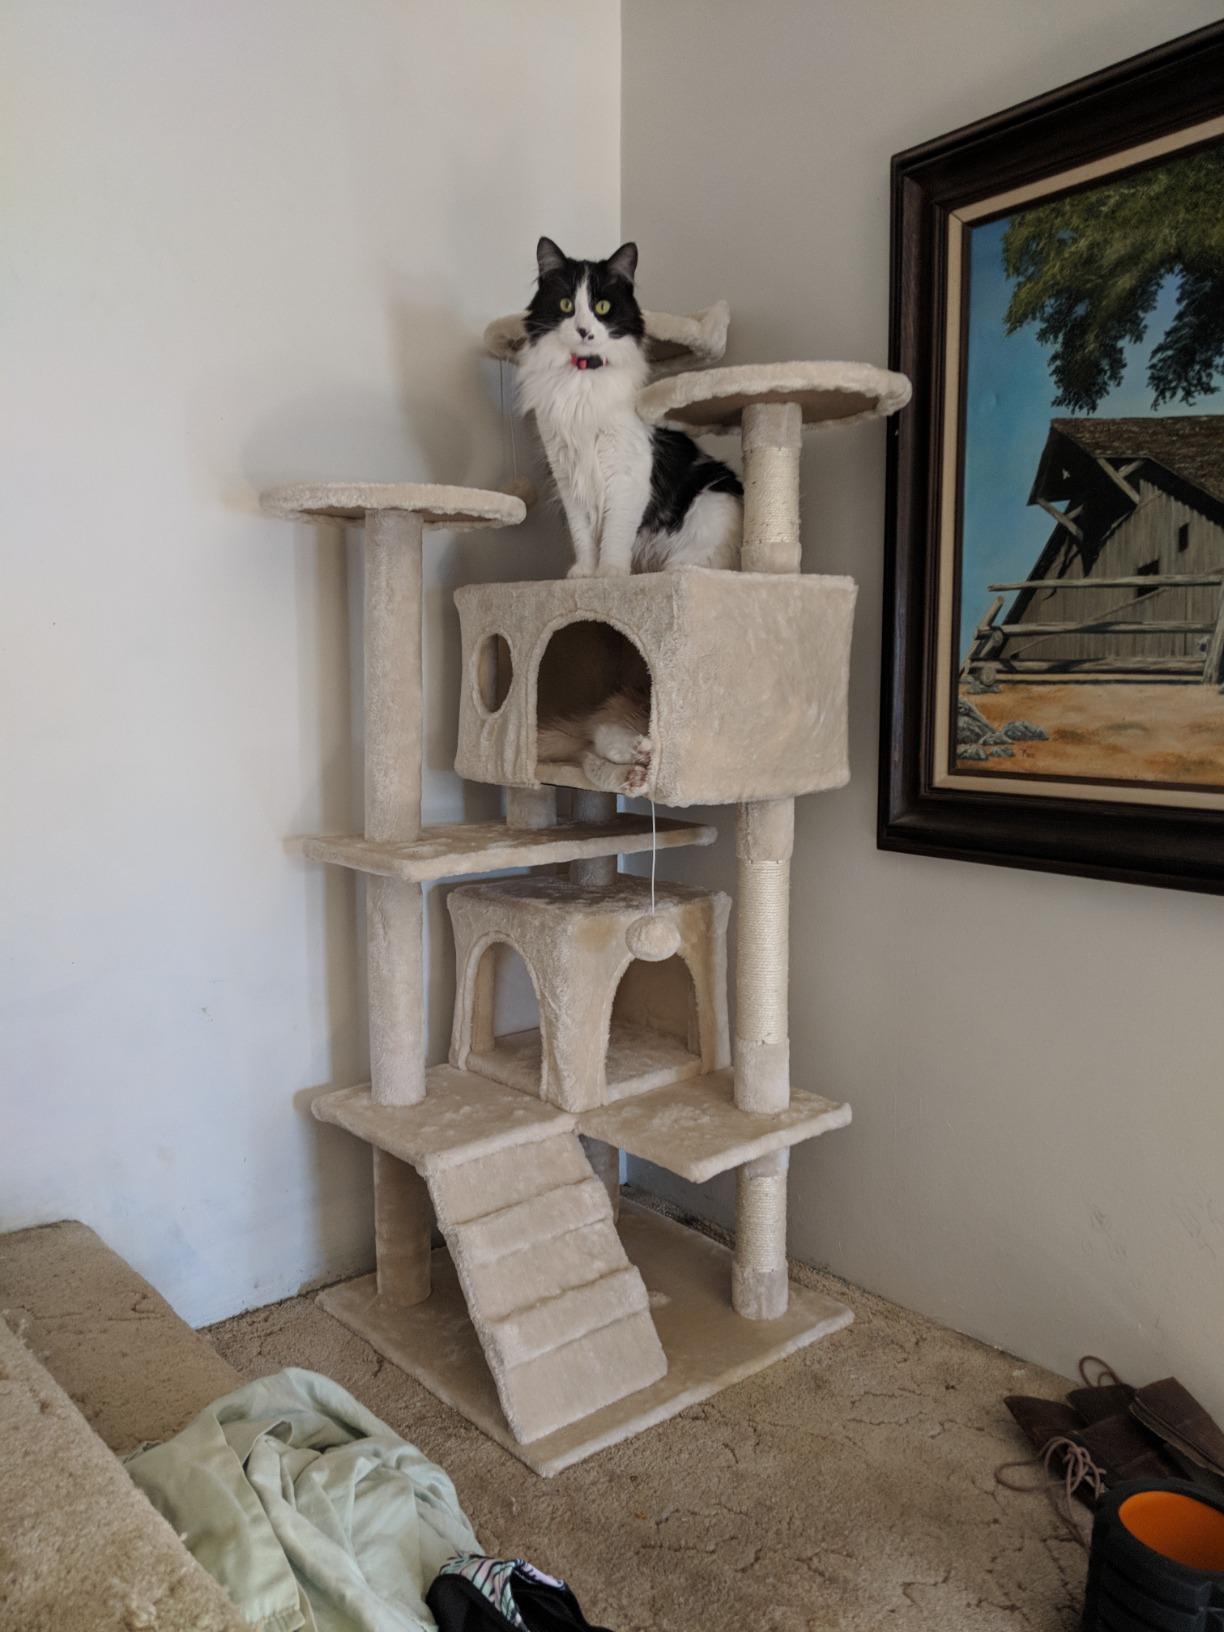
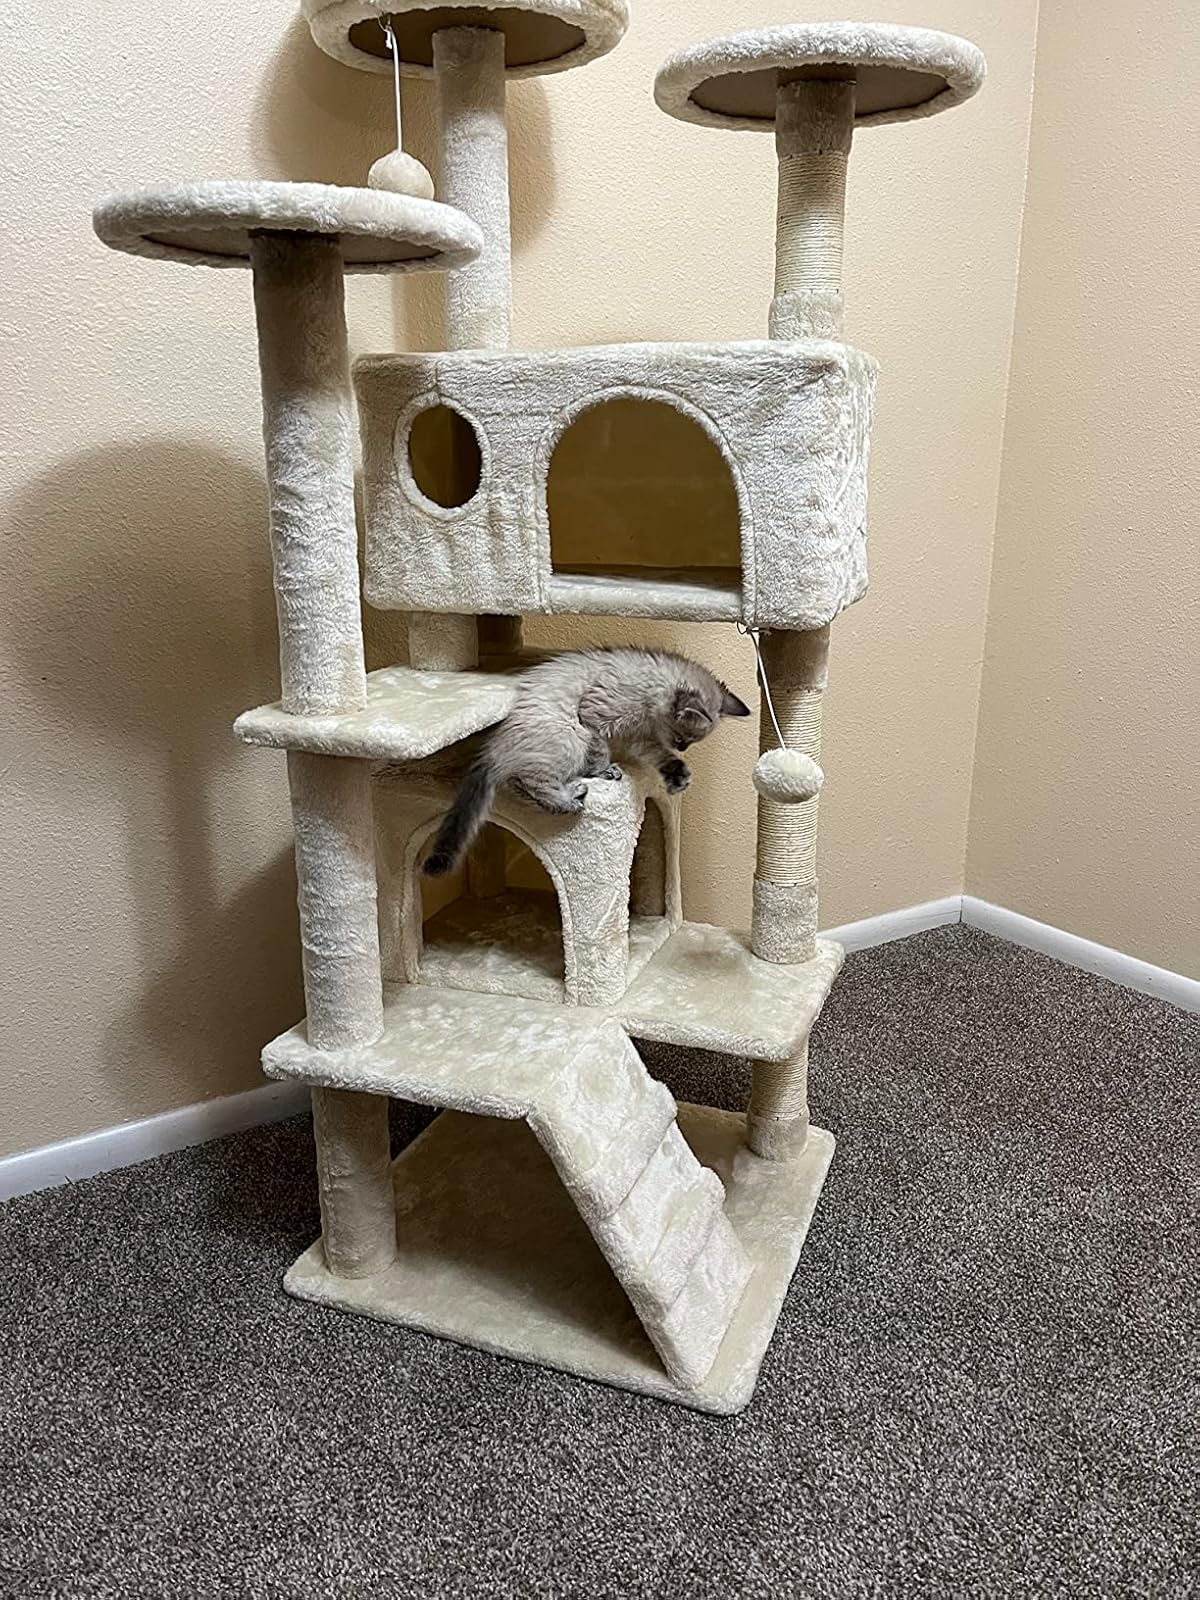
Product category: items_cat tree
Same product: yes